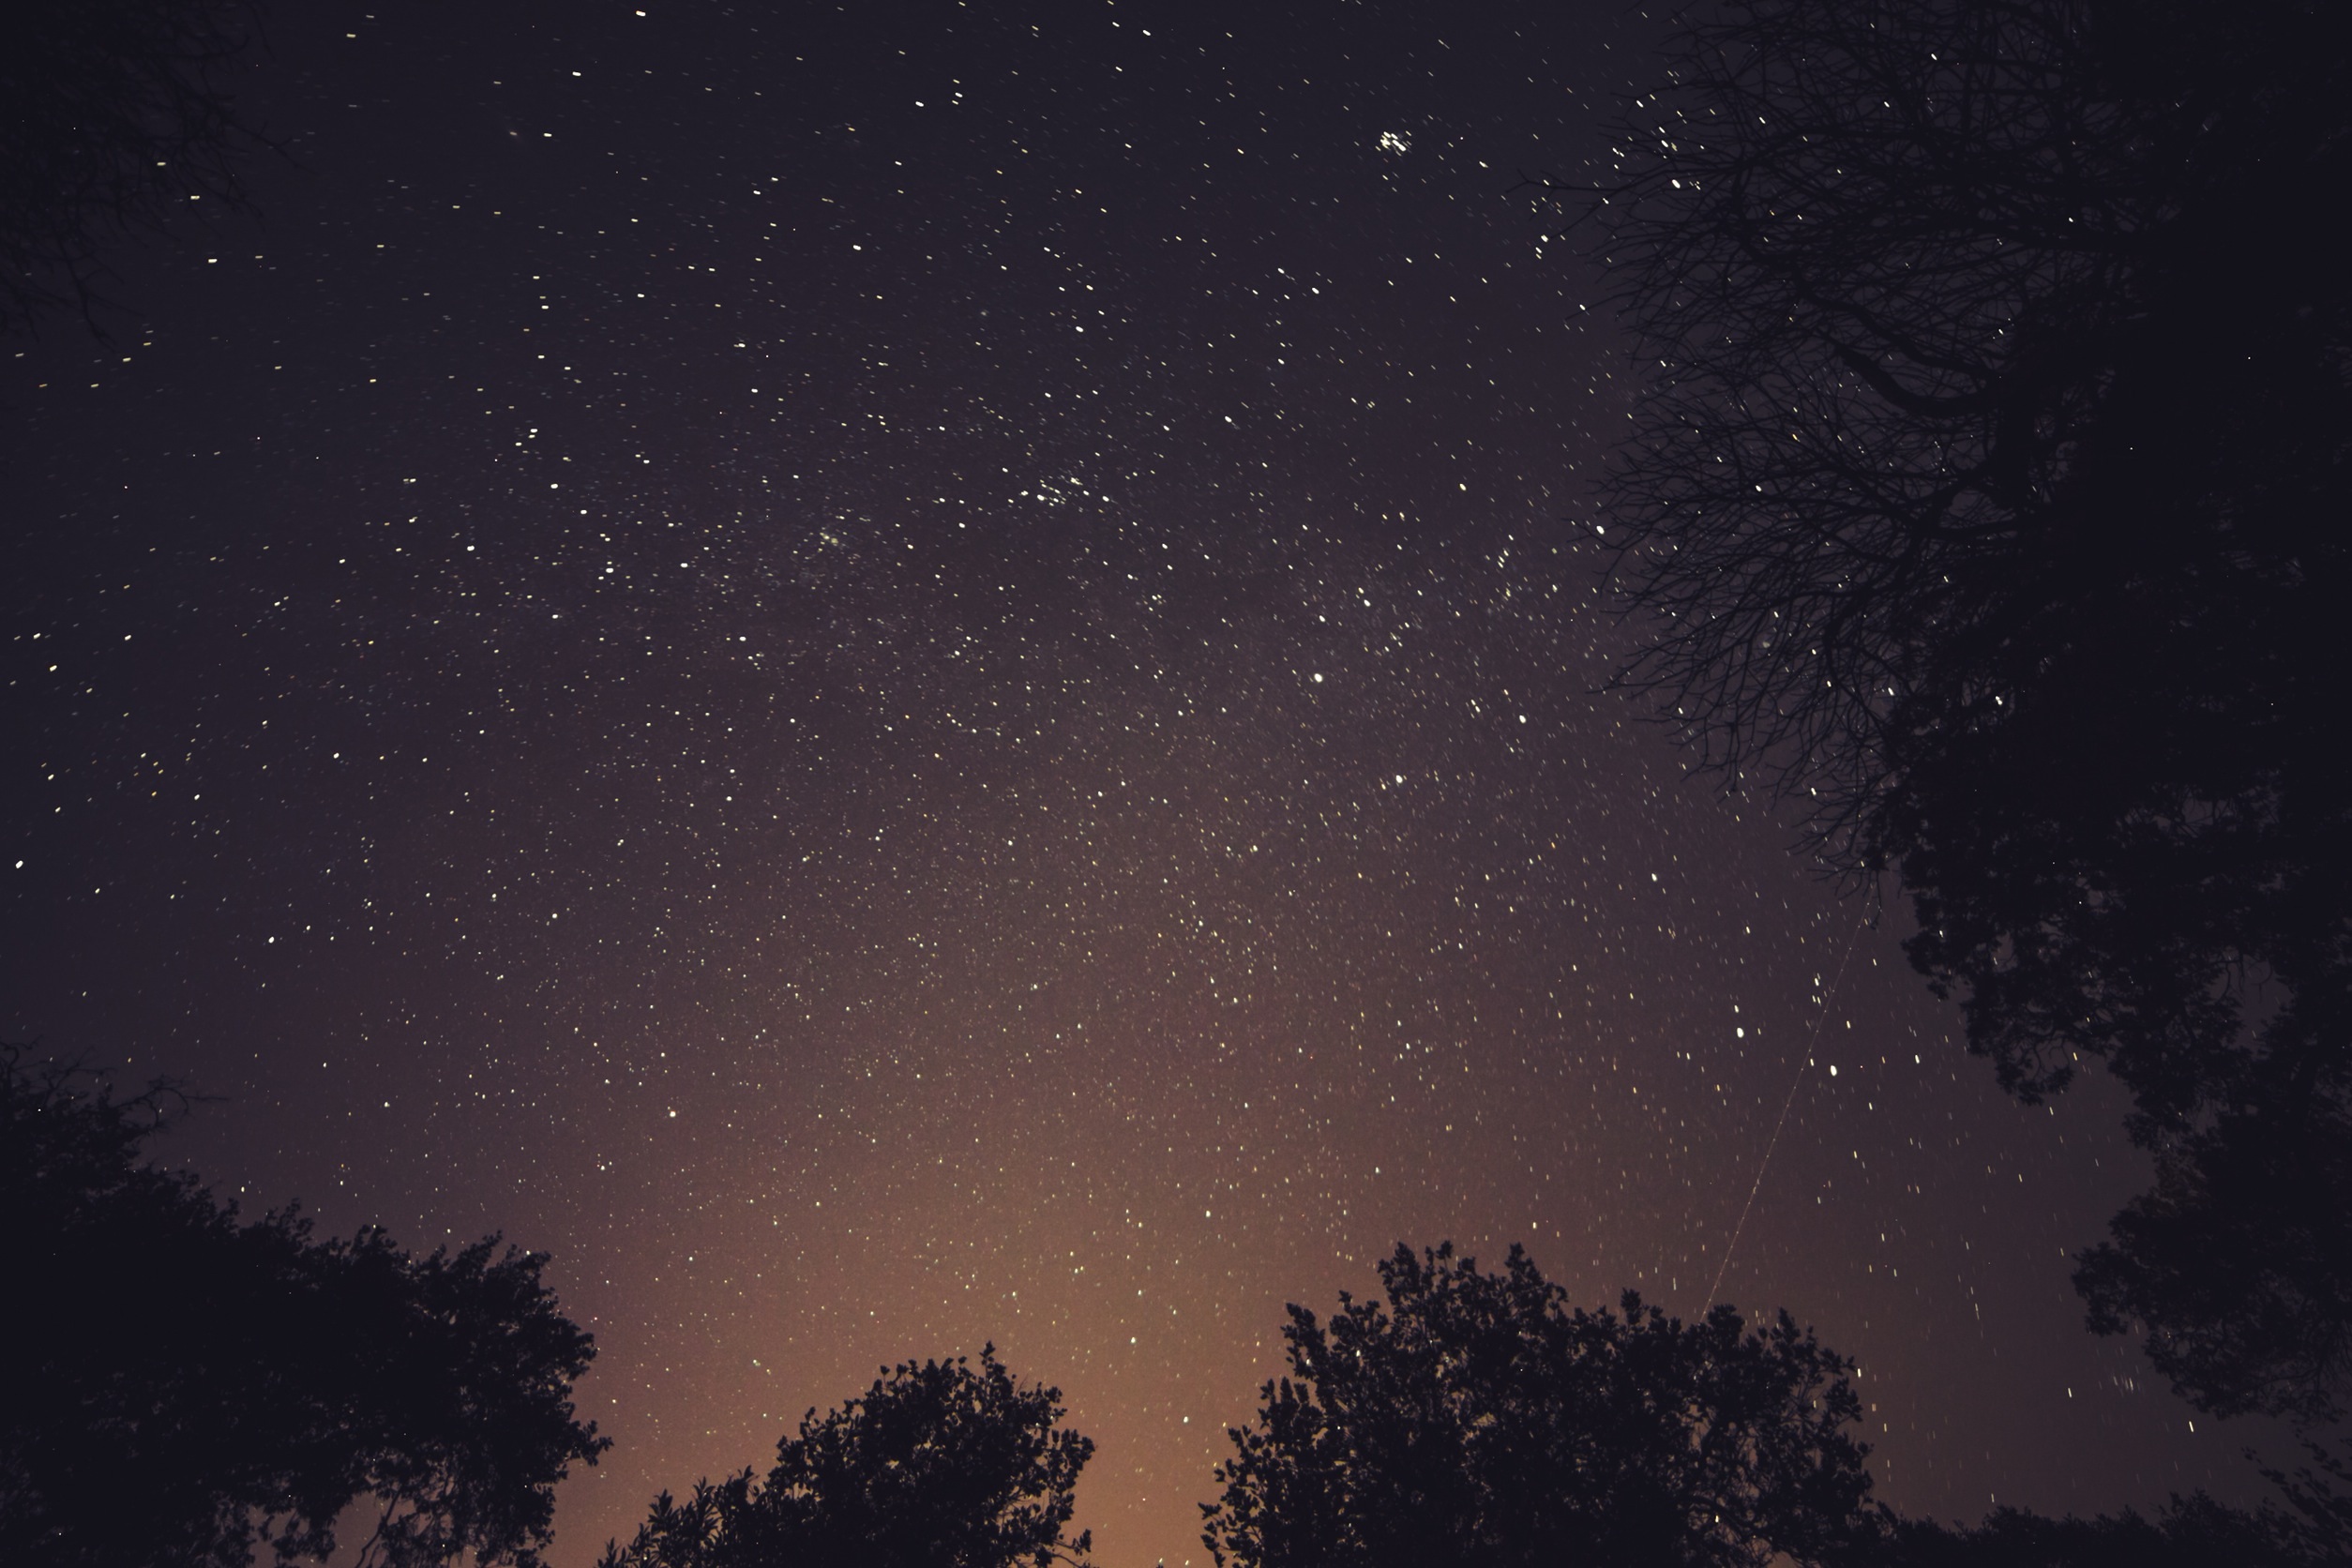
sky, night, star, milky way, atmosphere, dark, evening, darkness, galaxy, moonlight, outer space, astronomy, stars, midnight, astronomical object, spiral galaxy